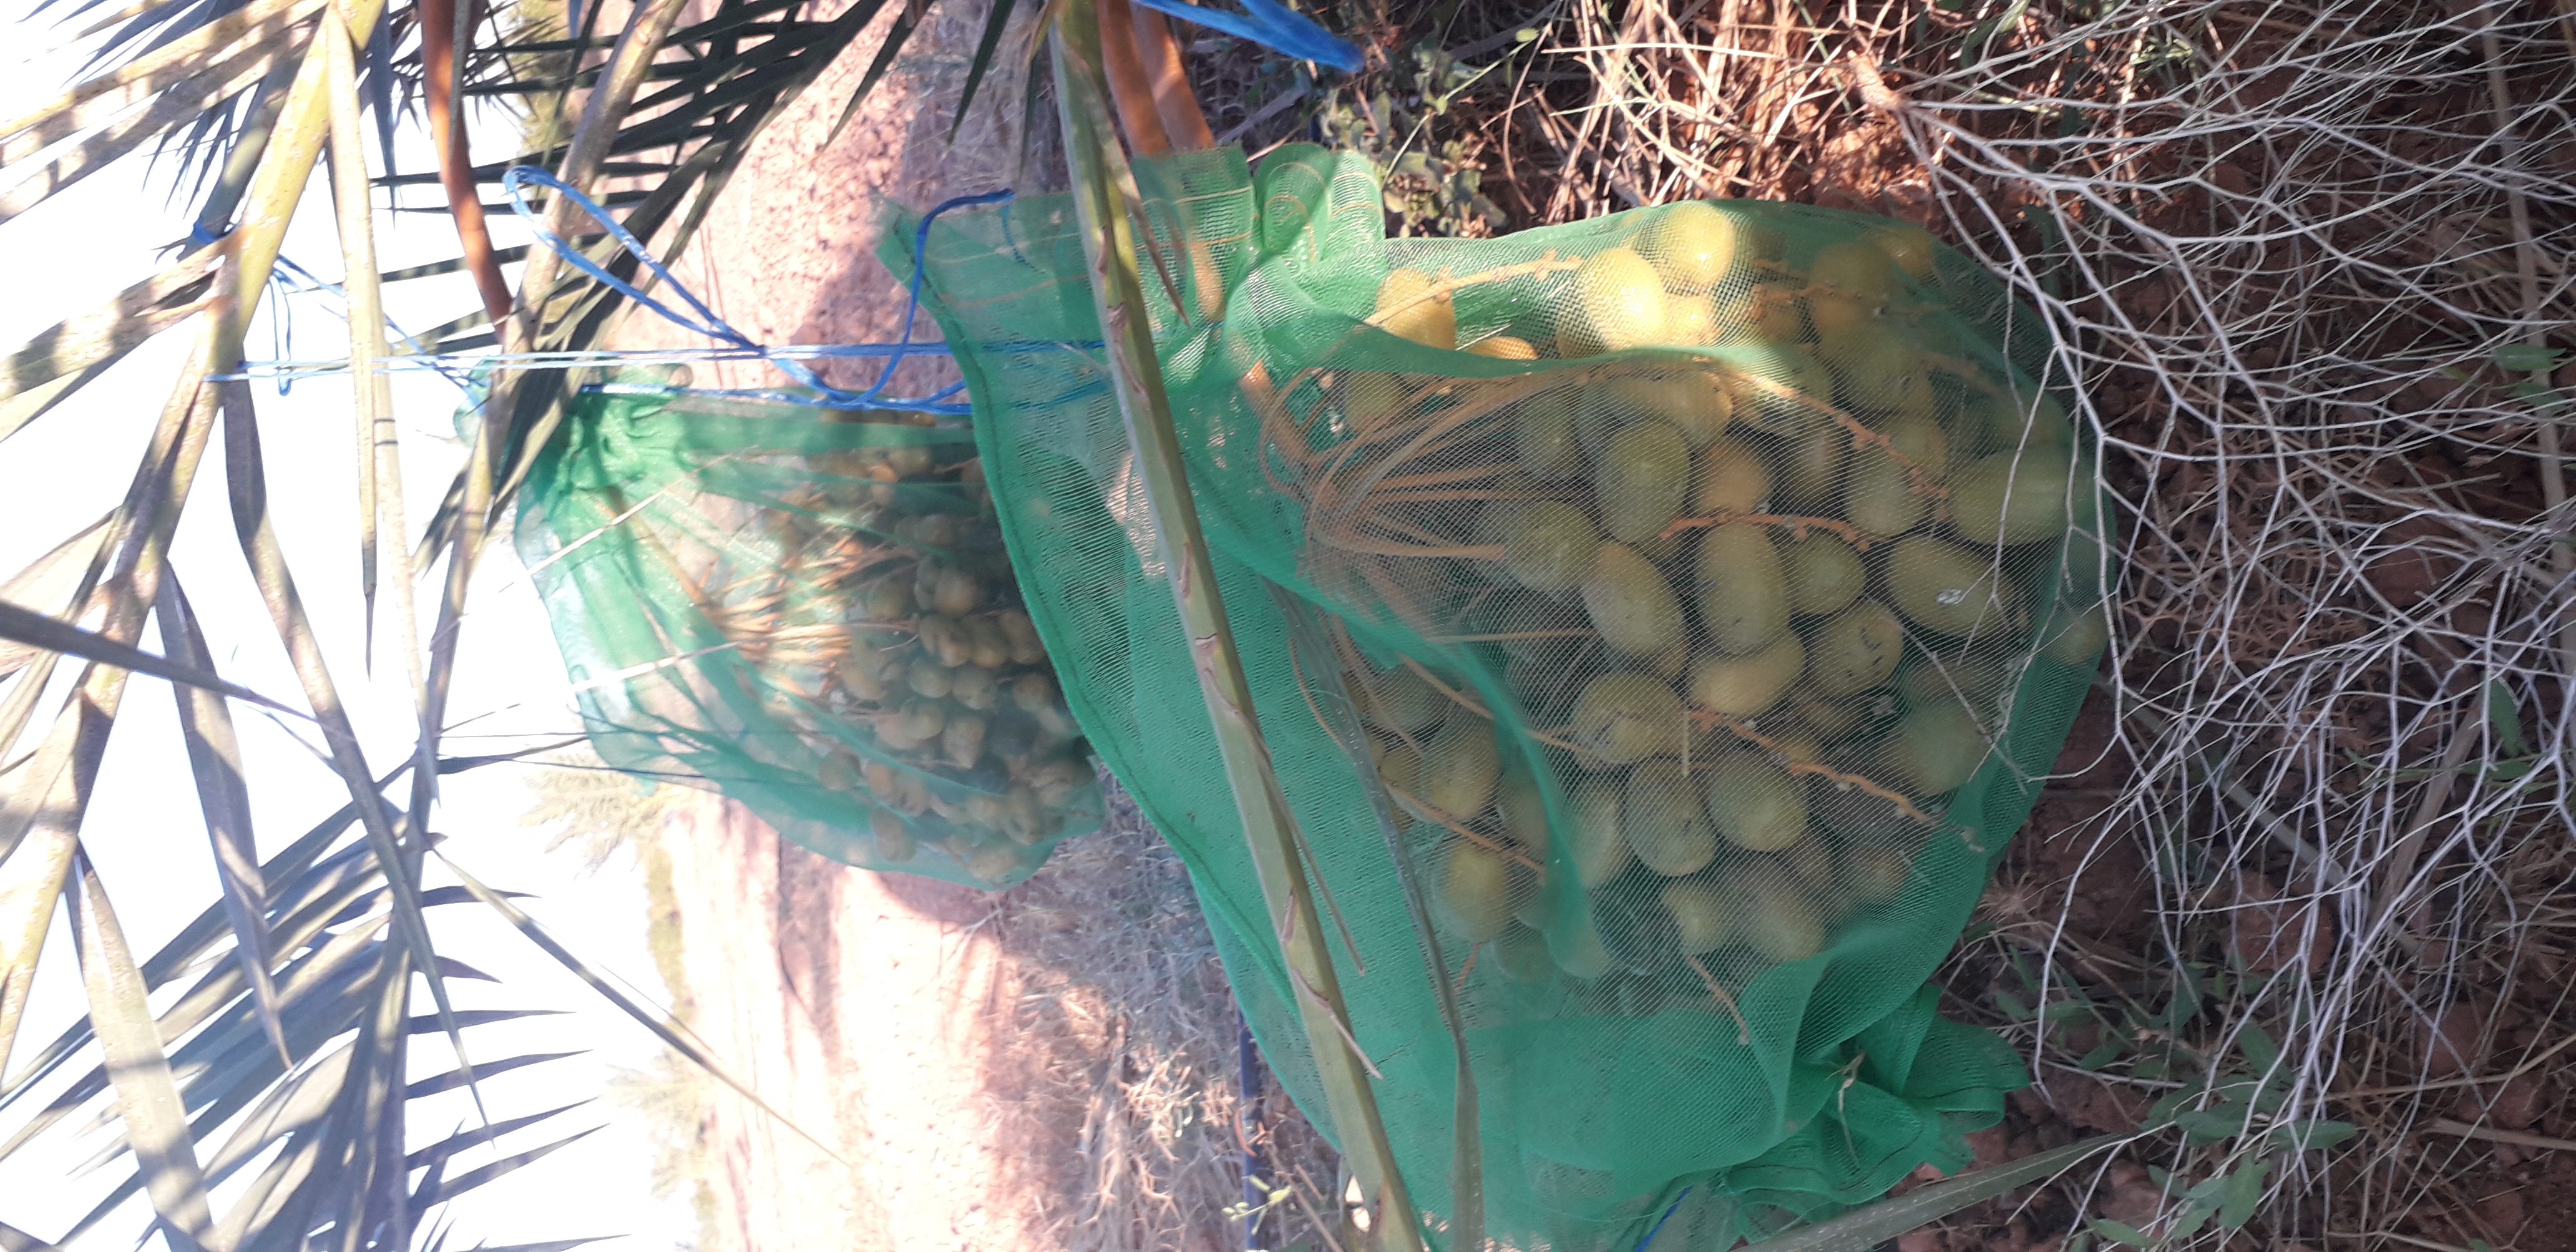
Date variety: Boufagous